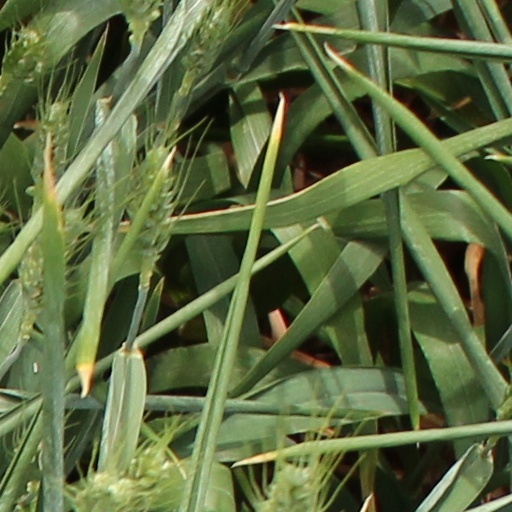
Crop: wheat